Salt Lake City

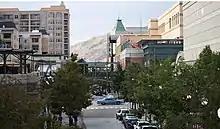
The Gateway, where the Clark Planetarium is located.

The local Pagan community has celebrated an annual Salt Lake City Pagan Pride Day since 2001. The festival features rituals, workshops, dancers, bards, vendors, and requires only a can of food donation for admission.